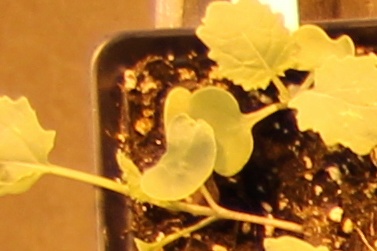
Label: Canola